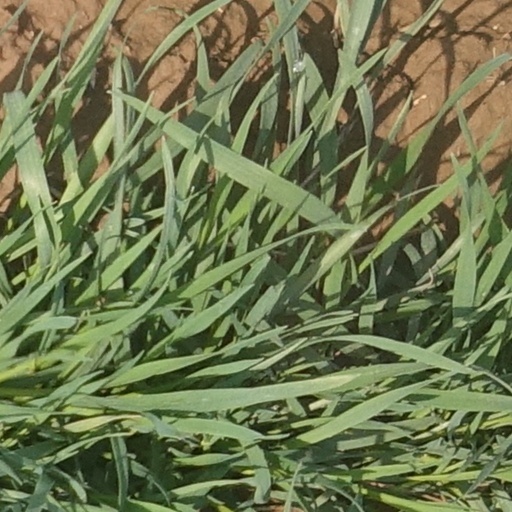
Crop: wheat